Dalbir Singh Chaudhary

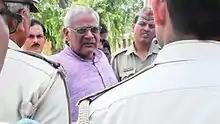
Image of Thakur Dalveer Singh during a visit to Jawan Sikandarpur's Thana (Police Station) about a case.

Thakur Dalveer Singh is an Indian politician and member of the Bharatiya Janata Party. He is a former member of the Uttar Pradesh Legislative Assembly from the Barauli constituency in Aligarh district.